Ben Wallace (basketball)

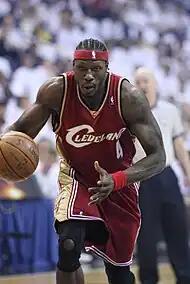
Wallace with the Cavaliers in 2008

In February 2008, Wallace was traded to the Cleveland Cavaliers in a three-team deal involving the Seattle SuperSonics, in which the Cavaliers received Wallace, as well as Bulls teammate Joe Smith and Seattle's Wally Szczerbiak and Delonte West. The Bulls received Shannon Brown, Larry Hughes, Cedric Simmons, and Drew Gooden from the Cavaliers, and the Sonics received Cleveland's Ira Newble and Donyell Marshall and Chicago's Adrian Griffin.